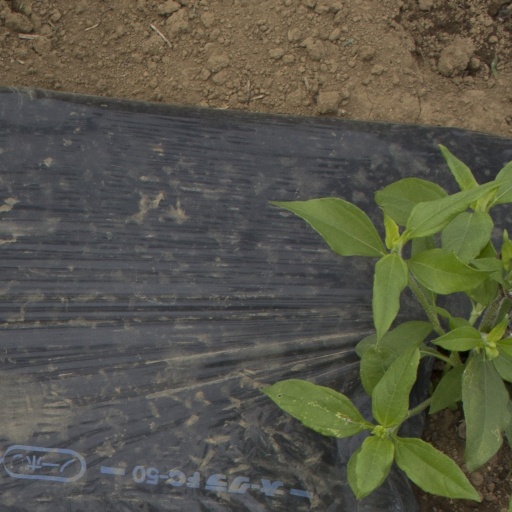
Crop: Jerusalem artichoke